Gilbert Melki

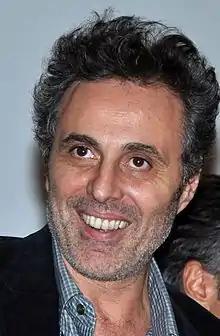
Gilbert Melki in 2012

Nephew of actor Claude Melki ("The Acrobat"), Melki grew up in a Jewish family from Algeria. His father, an antiques dealer, came from Khenchela in Algeria and his mother was from France. Both hid during the World War II: his father in Lyon and his mother in Normandy.